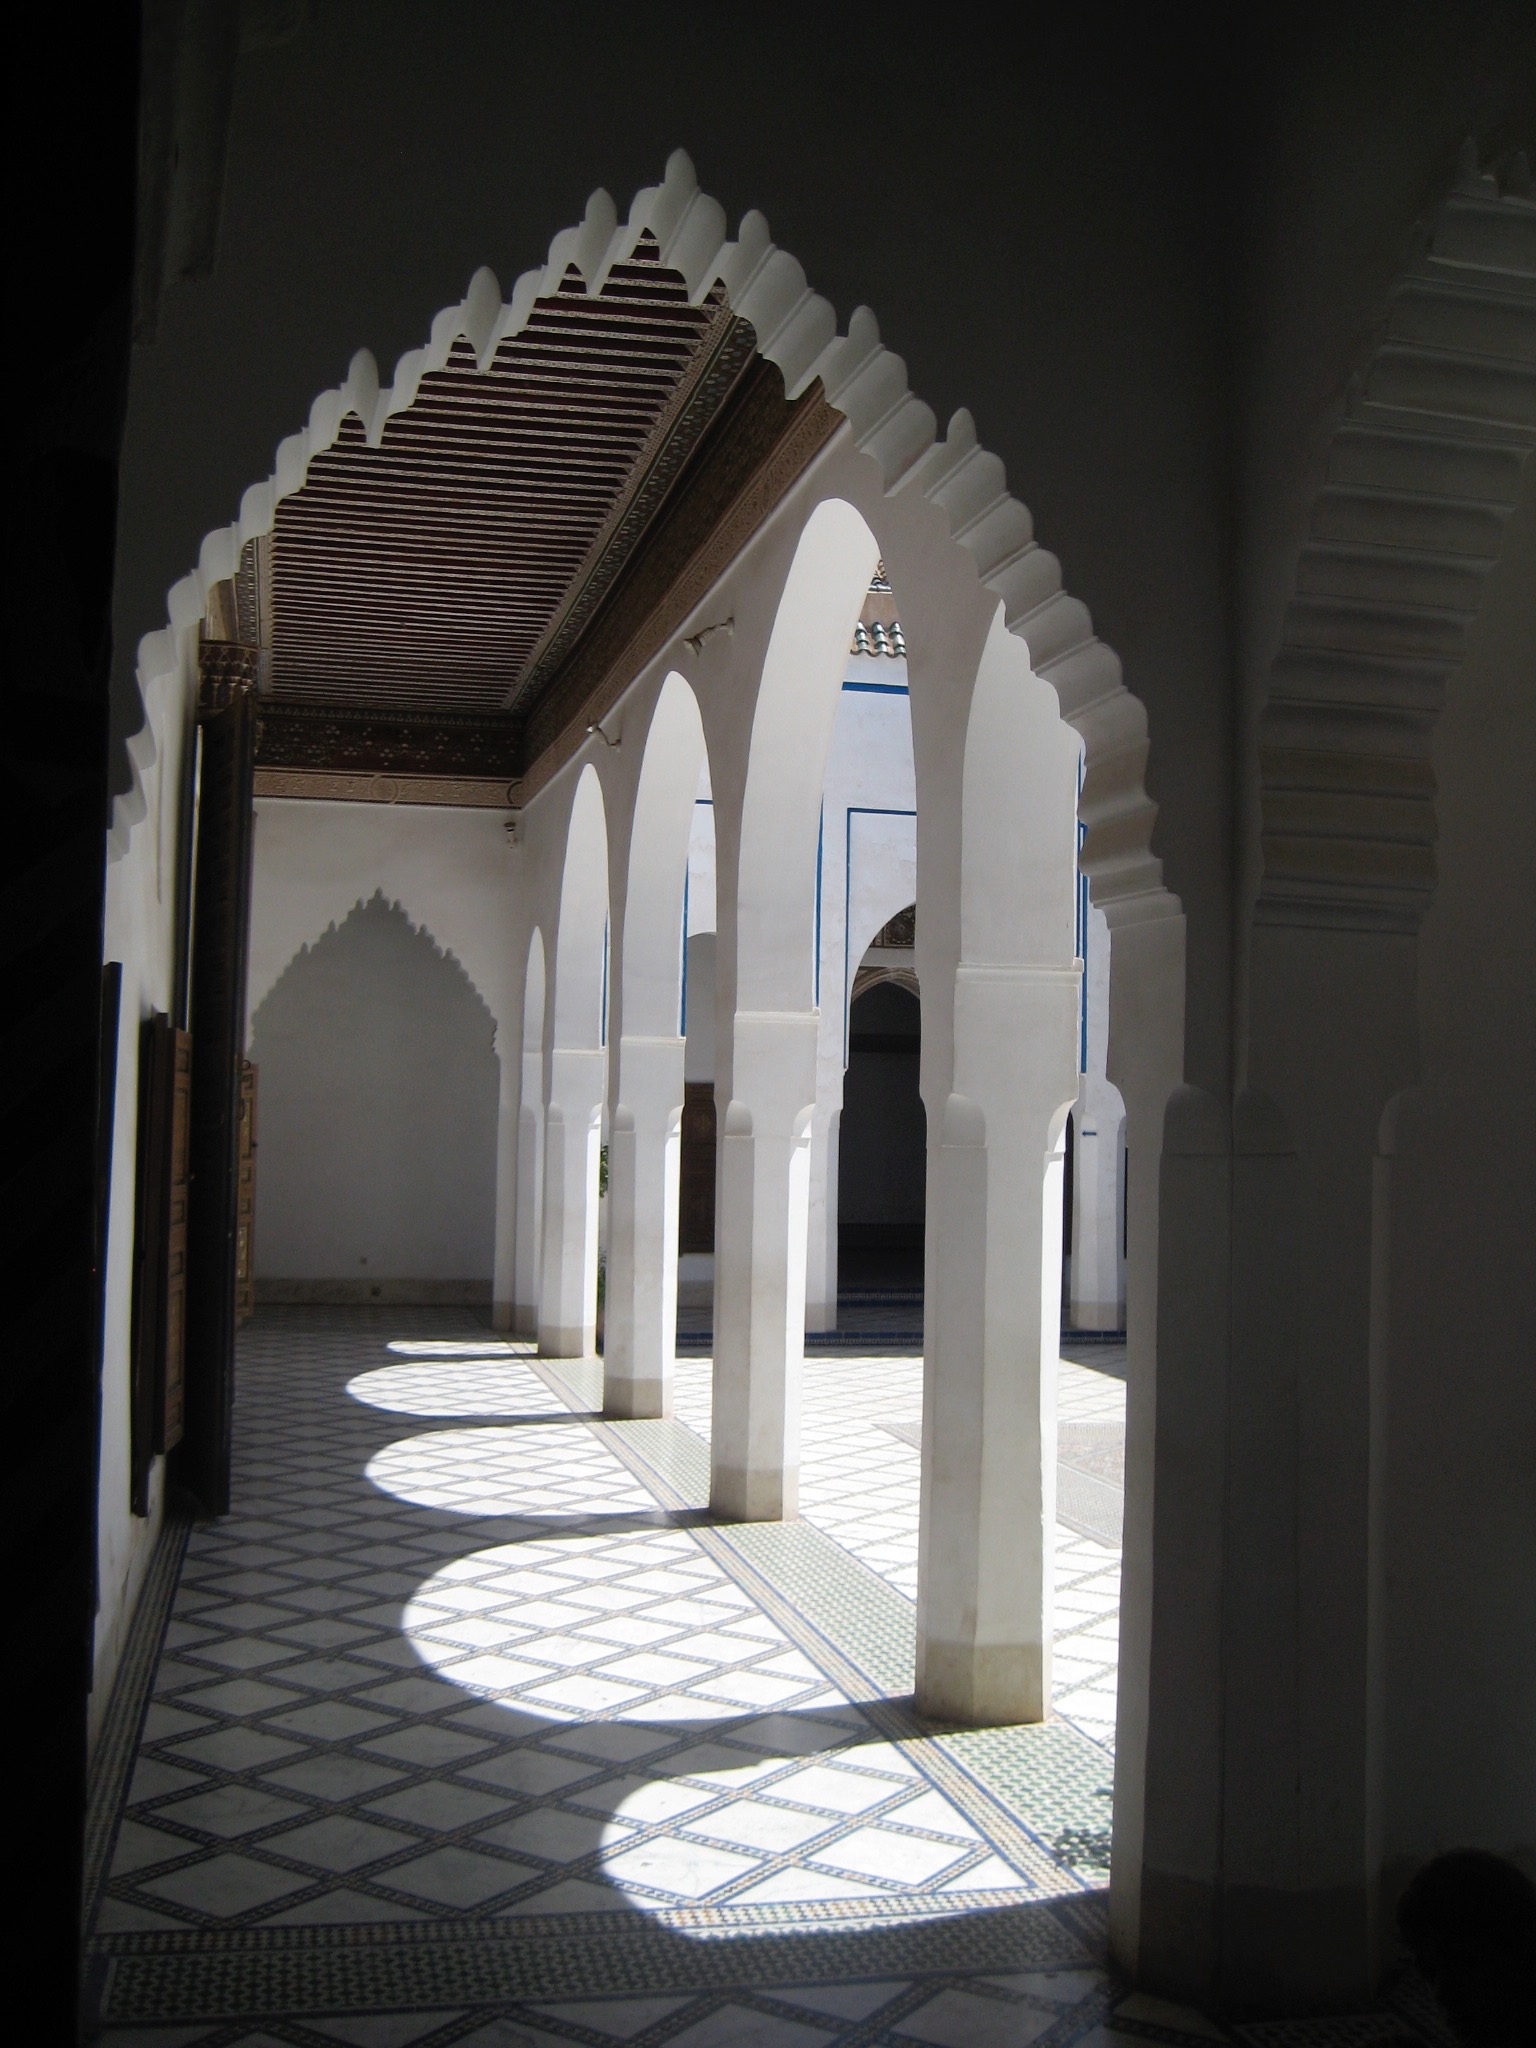
architecture, white, building, arch, column, chapel, place of worship, shadows, temple, archway, islamic, morrocco